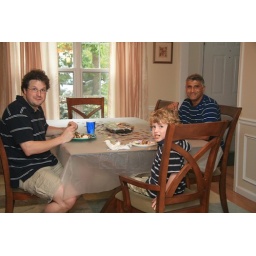
apparently you had to be wearing a blue/white striped shirt to sit in this room